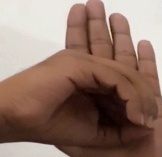
ASL sign: 0